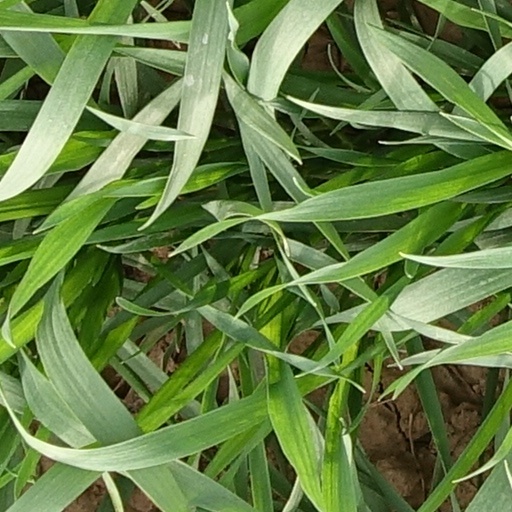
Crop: wheat